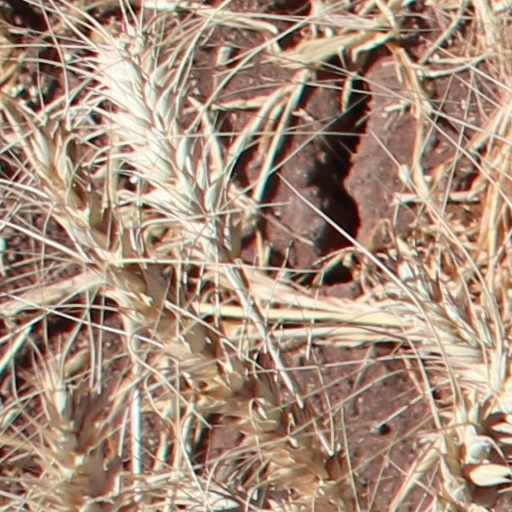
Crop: wheat